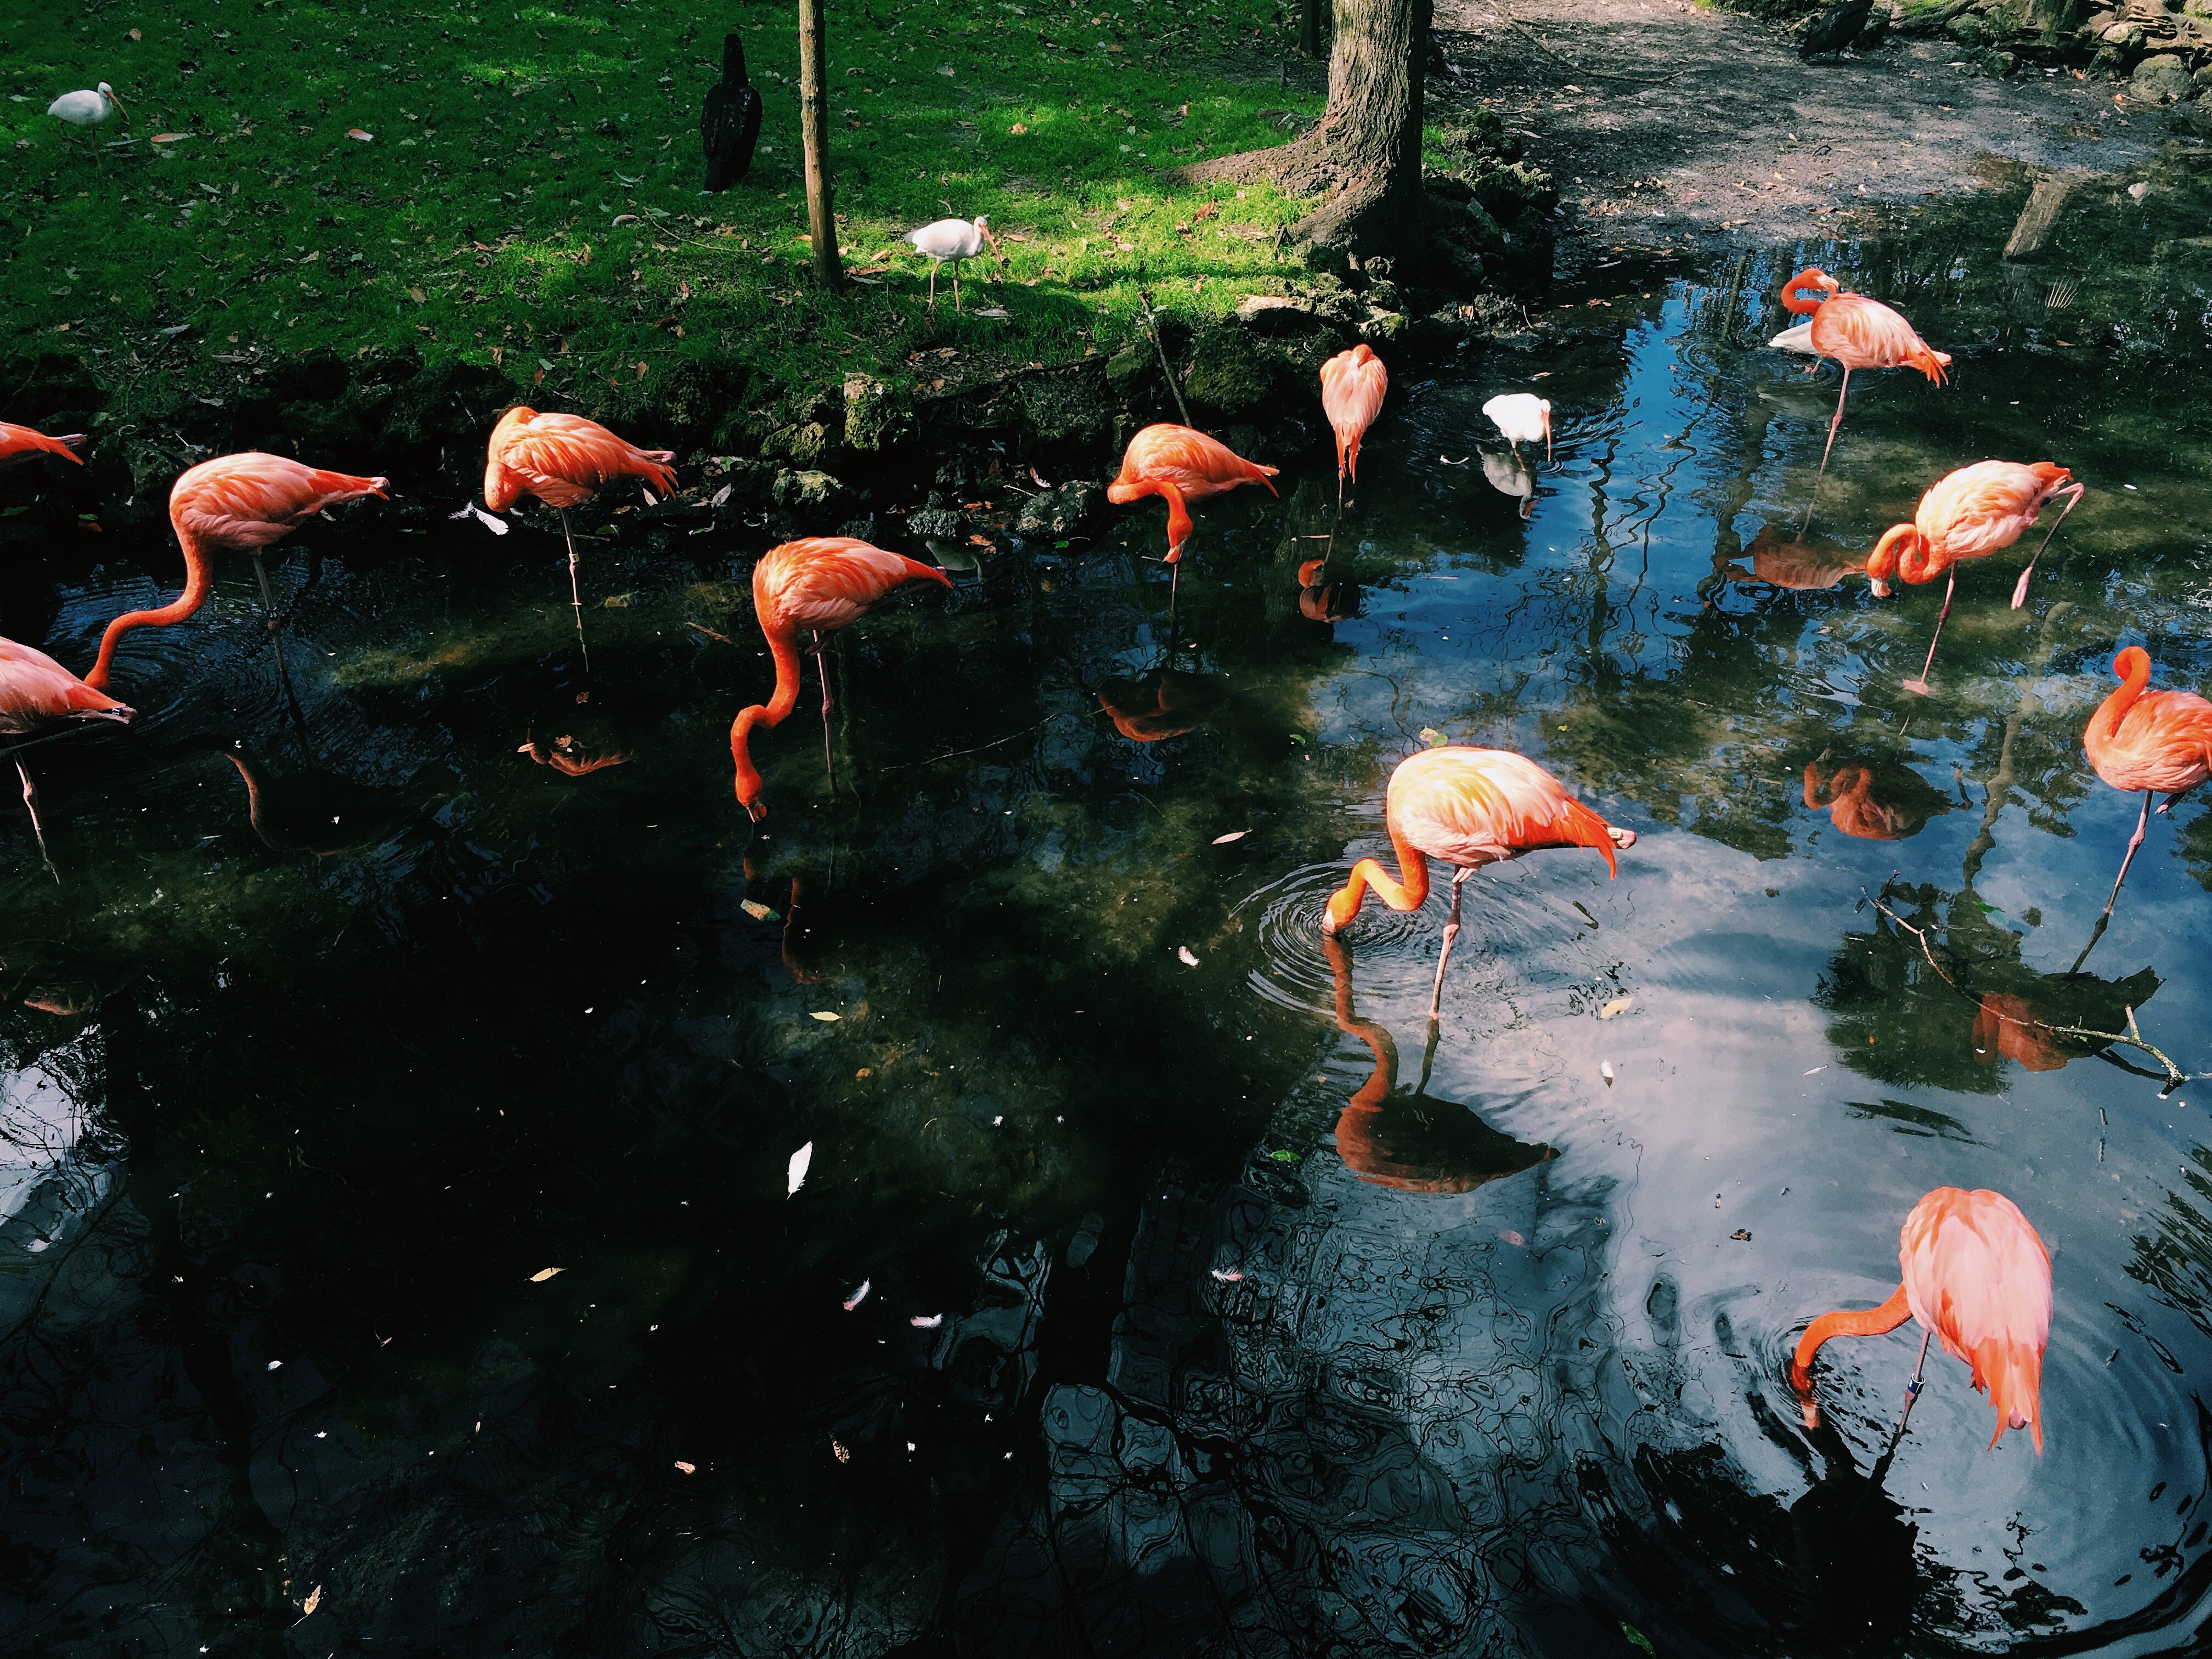
water, pond, reflection, flamingo, water bird